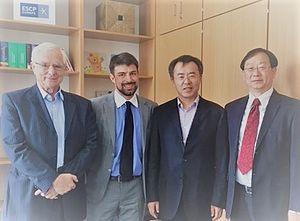
Andreas Kaplan, né le 5 octobre 1977, est un économiste allemand.